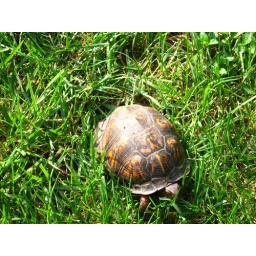
A turtle in the grass